Cystine

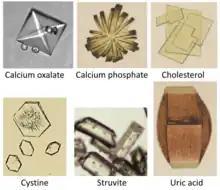
Comparison of different types of urinary crystals.

The presence of cystine in urine is often indicative of amino acid reabsorption defects. Cystinuria has been reported to occur in dogs.